Thiago Motta

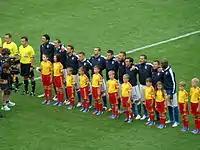
Motta lining up for Italy at Euro 2012

On 31 January 2012, in spite of Inter manager Claudio Ranieri indicating shortly before he was confident the player would remain with the club until the end of the season, having called him to the upcoming league match against Palermo, Motta signed with Paris Saint-Germain in France, for a fee believed to be around €10 million. Following his move, he revealed that he dreamt of playing for the club ever since fellow Brazilians such as Raí, Leonardo and Ronaldinho shone in the French capital; he also revealed that he was not happy at Inter, refusing to further elaborate on his reasons to leave.